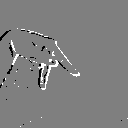
ASL letter: p